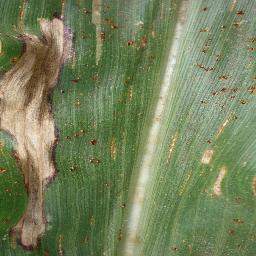
Label: Corn_(Maize)___Northern_Leaf_Blight